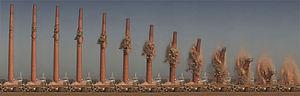
Démolition aux explosifs d'une cheminée de l'ancienne brasserie Henninger à Francfort-sur-le-Main, en Allemagne.
Une explosion est une augmentation rapide de volume et une libération d'énergie, généralement avec génération de hautes températures et de gaz. Plus cette transformation s'effectue rapidement, plus la matière résultante se trouve en surpression ; en se détendant jusqu'à l'équilibre avec la pression atmosphérique, elle crée un souffle déflagrant ou détonant, selon sa vitesse, et une émission de bruit.